Michael Mina

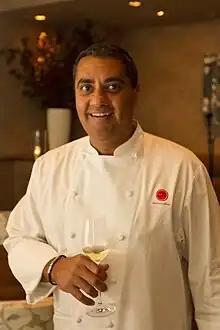
Mina in 2011

Michael Mina (born 1969) is an American celebrity chef, restaurateur, and cookbook author. He is the founder of the Mina Group, a restaurant management company operating over 40 restaurants worldwide. He is the executive chef at his two namesake restaurants in San Francisco and Las Vegas, which each have earned a star in the Michelin Guide. He authored his first cookbook in 2006 and has made numerous television appearances.